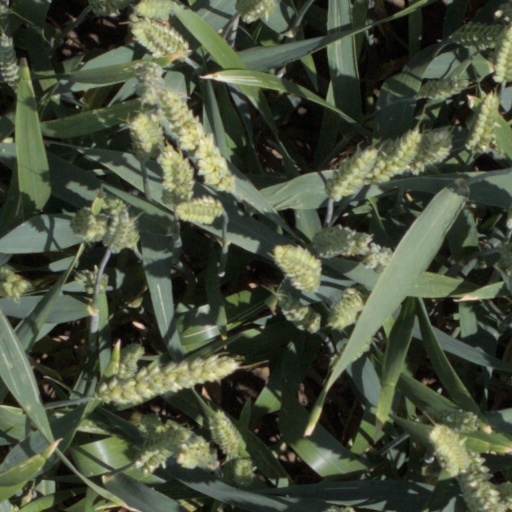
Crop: wheat